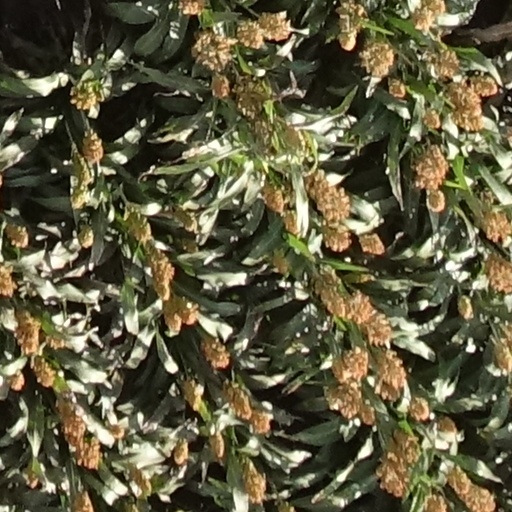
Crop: sorghum